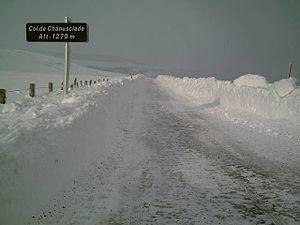
Anzat-le-Luguet est une commune française située dans le département du Puy-de-Dôme, en région d'Auvergne-Rhône-Alpes.